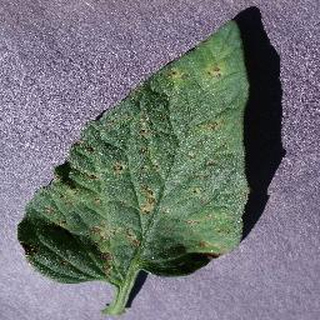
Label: tomato_septoria_leaf_spot